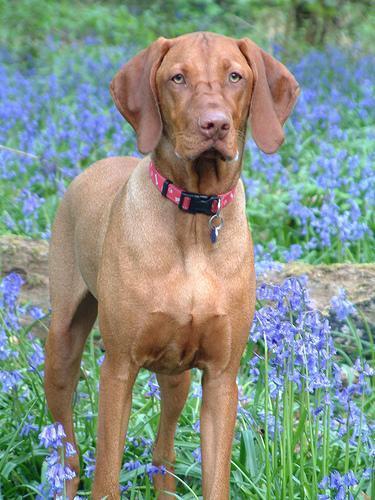
vizsla